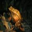
Label: frog